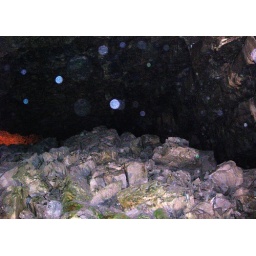
Huge pile of rocks in the Battlefield Cavern which have fallen from the roof thousands of years ago